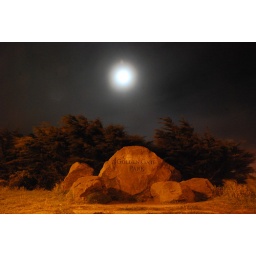
the sign at the end of John F. Kennedy street in golden gate park in san francisco california with the moon in the background